Dark Romanticism

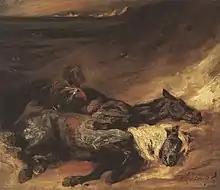
Eugène Delacroix, "Evening after a battle, oil on canvas, , height: 48 cm (18.8 in) ; width: 56 cm (22 in)"

One of the most significant individuals in Spanish painting was Francisco Goya. He was also a precursor of Romanticism in the creation of contemporary artistic appreciation, both in terms of the substance of his paintings, with their in-depth examination of reality and references to the dream realm, and in terms of his innovative technique. His art expresses his own innovative views, opposing academicism and established topics. Goya characterized himself as a student of Velazquez, Rembrandt, and nature, gaining a taste for delicately shaded color applied in layers from Velazquez, a preference for dark and enigmatic backdrop settings from Rembrandt, and an unending diversity of shapes from nature; some beautiful, others ugly.